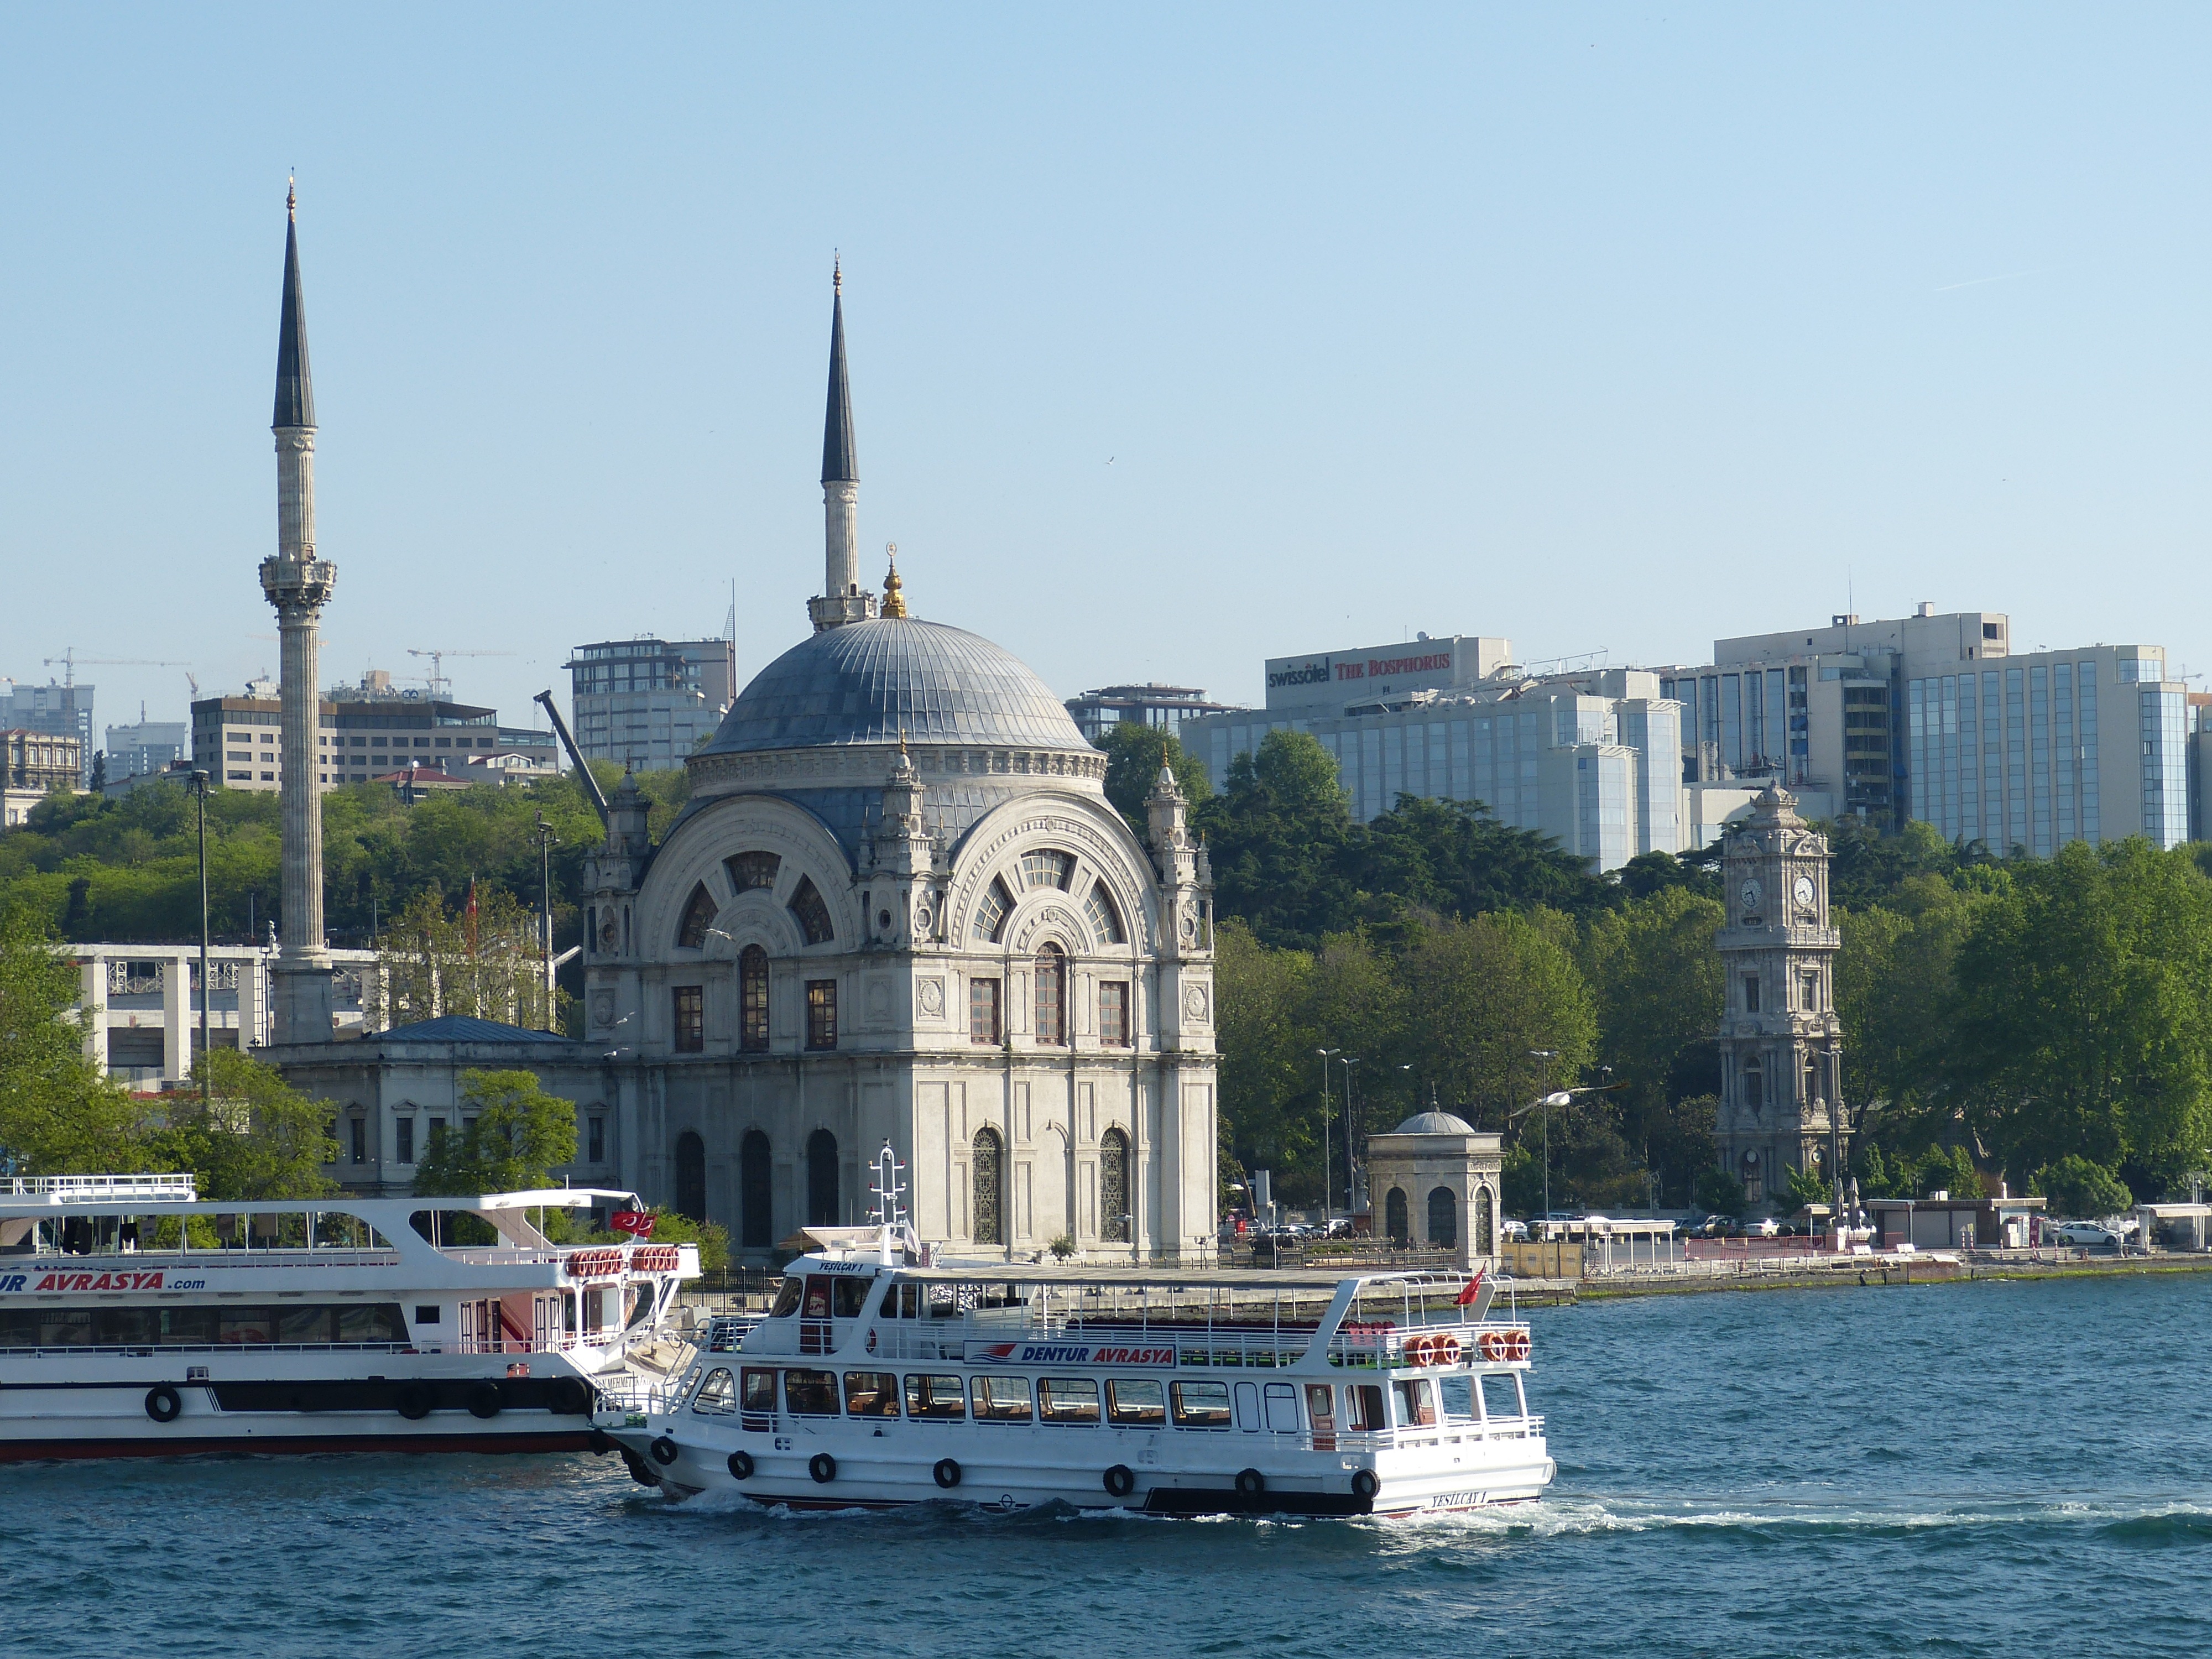
sea, river, ship, vehicle, waterway, place of worship, old town, tourists, turkey, istanbul, bosphorus, mosque, galata, shipping, minaret, orient